My Strange Hero

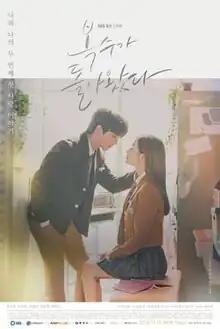
Promotional poster

My Strange Hero is a South Korean television series starring Yoo Seung-ho, Jo Bo-ah, and Kwak Dong-yeon. It aired on SBS TV from December 10, 2018, to February 4, 2019, every Monday and Tuesday at 22:00 (KST) for 32 episodes.